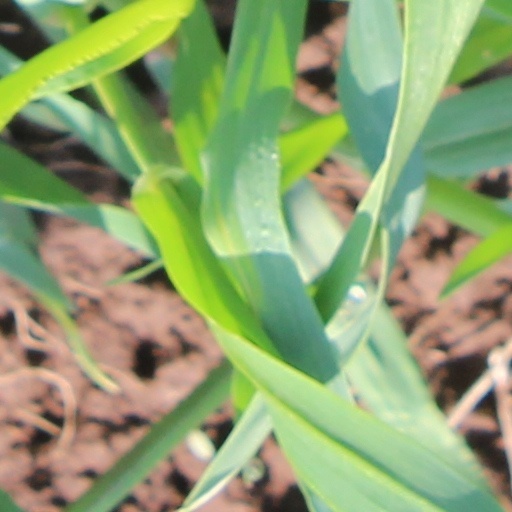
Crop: wheat